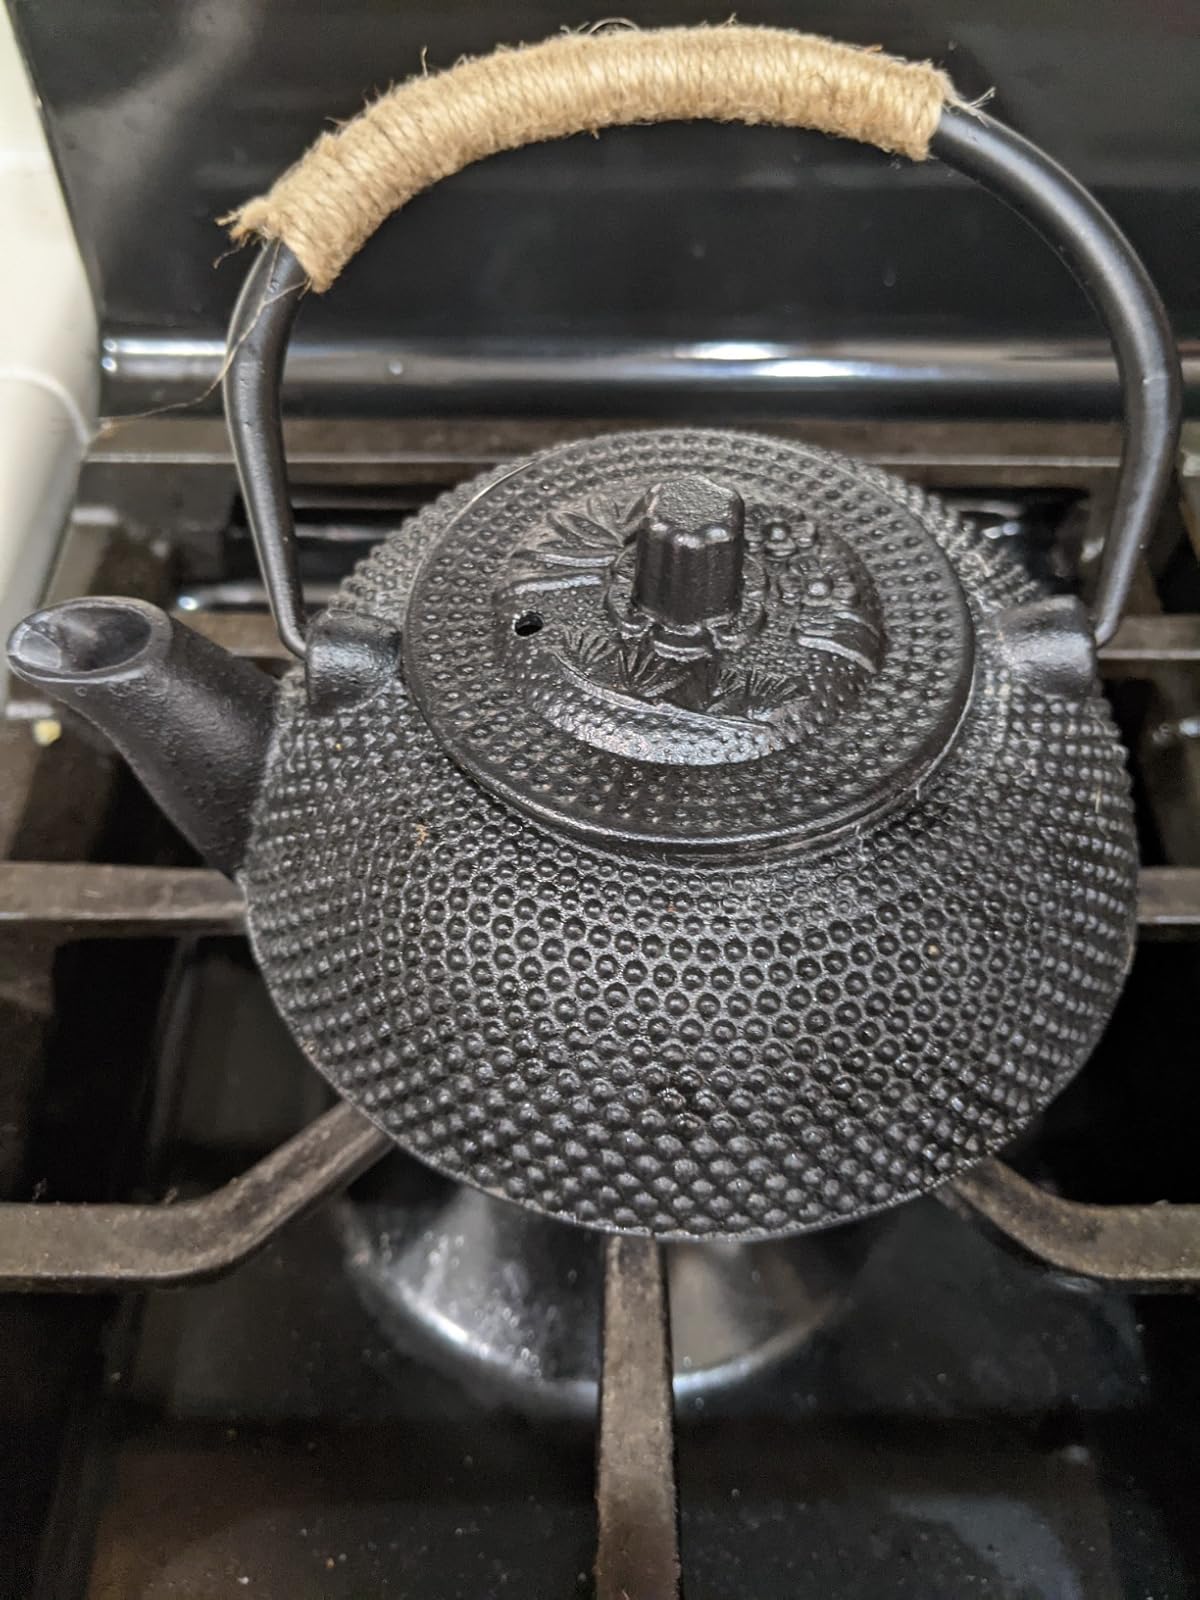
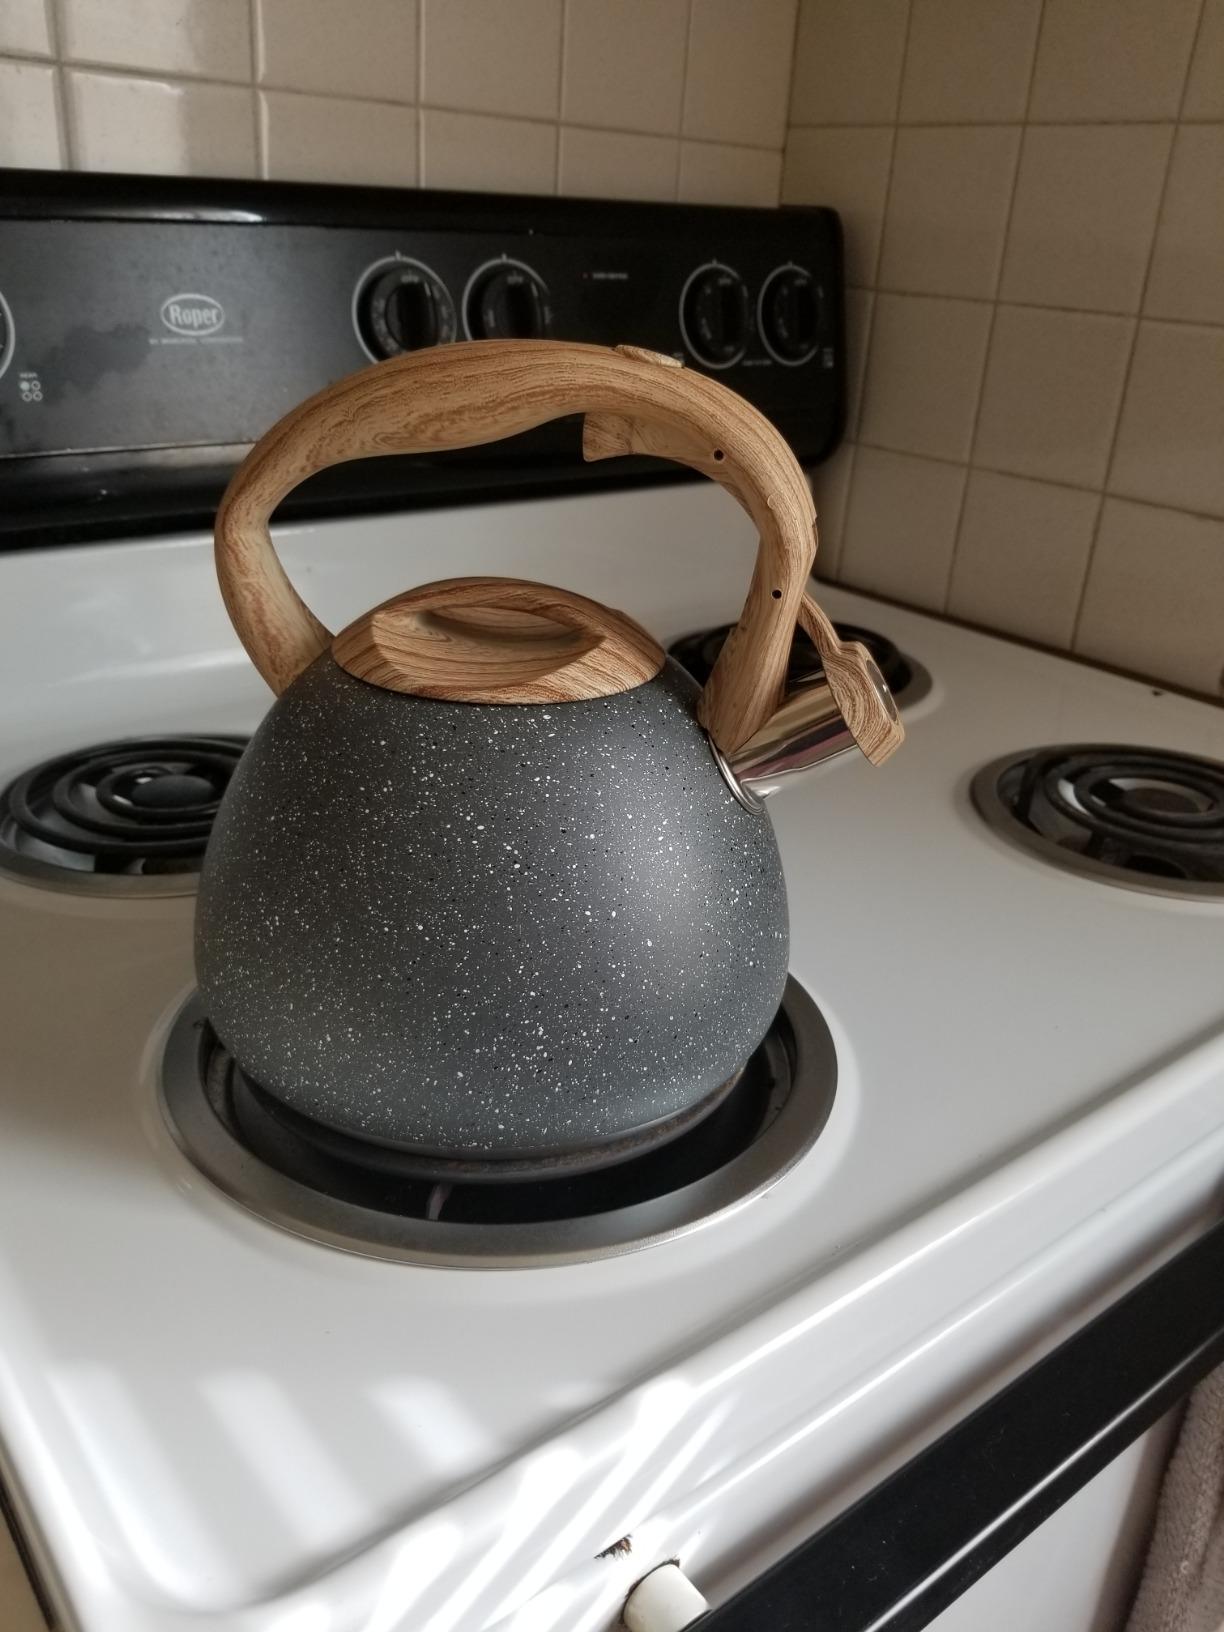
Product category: items_kettle
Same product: no